Orbit portrait

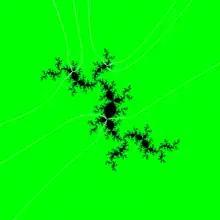
Julia set with external rays landing on period-3 orbit

Julia set with period-two parabolic orbit. The associated orbit portrait has characteristic arc